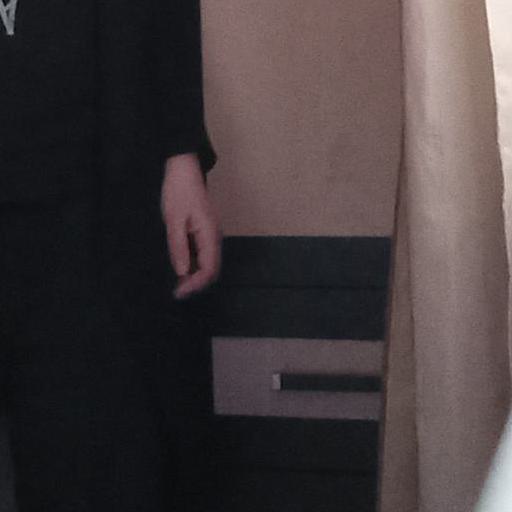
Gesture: no_gesture